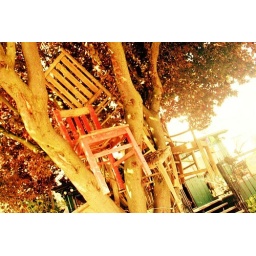
This is an actual tree infront of someone's house in Seattle. Clever. 35mm